North Staffordshire Regiment

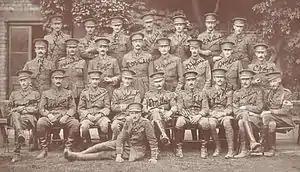
Officers of the 1st Battalion, photographed in Cambridge in August 1914, shortly before embarking for France on 8 September. Of those who sailed, only five would still be with the battalion by the end of January 1915, most of the remainder having been killed or wounded. Those pictured include Lieut.-Colonel V. W. de Falbe, D.S.O., Battalion Commanding Officer (seated row, centre); and junior subaltern 2nd Lieut. Vyvyan Pope, who later commanded the battalion June 1917–March 1918 (back row, third from left).

The 1st Battalion went to France in September 1914 as part of 17th Brigade in 6th Division. It took part in the First Battle of Ypres being based in the Armentières sector on the southern flank of the battle. In December 1914 it was in trenches in the Rue-du-Bois area (near Fleurbaix), and participated in the Christmas truce, where British and German soldiers fraternised in no man's land.